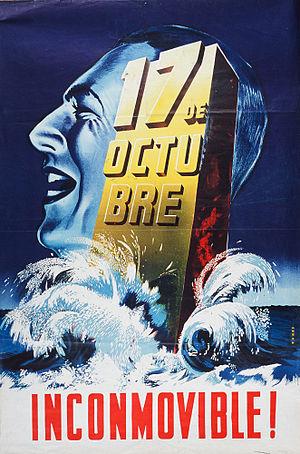
Le Mouvement national justicialiste ou péronisme était un mouvement de masse argentin fondé au milieu des années 1940 autour de la figure de Juan Perón, devenu ensuite un acteur politique majeur en Argentine. La dénomination de justicialisme s’explique par l’importance qu’accordait ce mouvement à la justice sociale. Le Parti justicialiste, qui fut interdit après la Révolution libératrice de 1955 à 1972, représentait l'organe officiel du mouvement, mais l'influence du péronisme fut aussi forte dans le monde syndical, en particulier dans la CGT argentine.
On appelle en Argentine jour de la Loyauté la journée commémorative annuelle du 17 octobre 1945, date à laquelle eut lieu à Buenos Aires une vaste mobilisation ouvrière et syndicale pour exiger la libération du colonel Juan Perón, alors retenu prisonnier par les secteurs conservateurs de la dictature militaire au pouvoir.